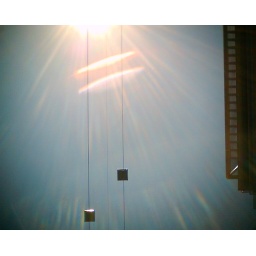
box cars in the sky